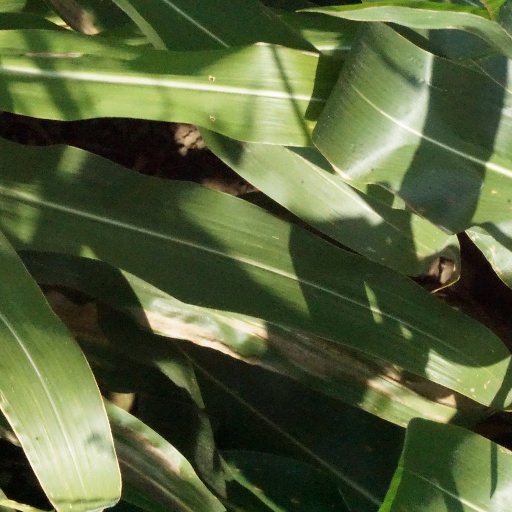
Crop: maize; corn